Atomised (film)

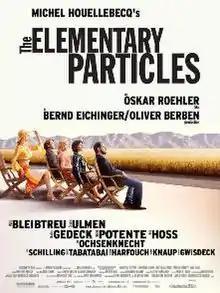
Movie poster

Atomized (also known as The Elementary Particles) is a 2006 German drama film written and directed by Oskar Roehler and produced by Oliver Berben and Bernd Eichinger. It is based on the novel "Les Particules élémentaires" by Michel Houellebecq. The film stars Moritz Bleibtreu as Bruno, Christian Ulmen as Michael, Martina Gedeck as Christiane, Franka Potente as Annabelle, and Nina Hoss as Jane.